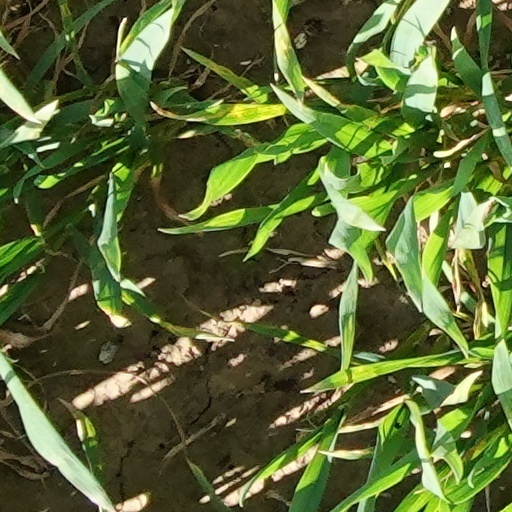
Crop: wheat